Derek Carrier

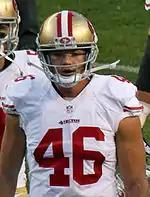
Carrier with the 49ers in 2014

On September 3, 2013, he was signed by the San Francisco 49ers and added to the practice squad. On November 16, 2013, he was promoted to the active roster.